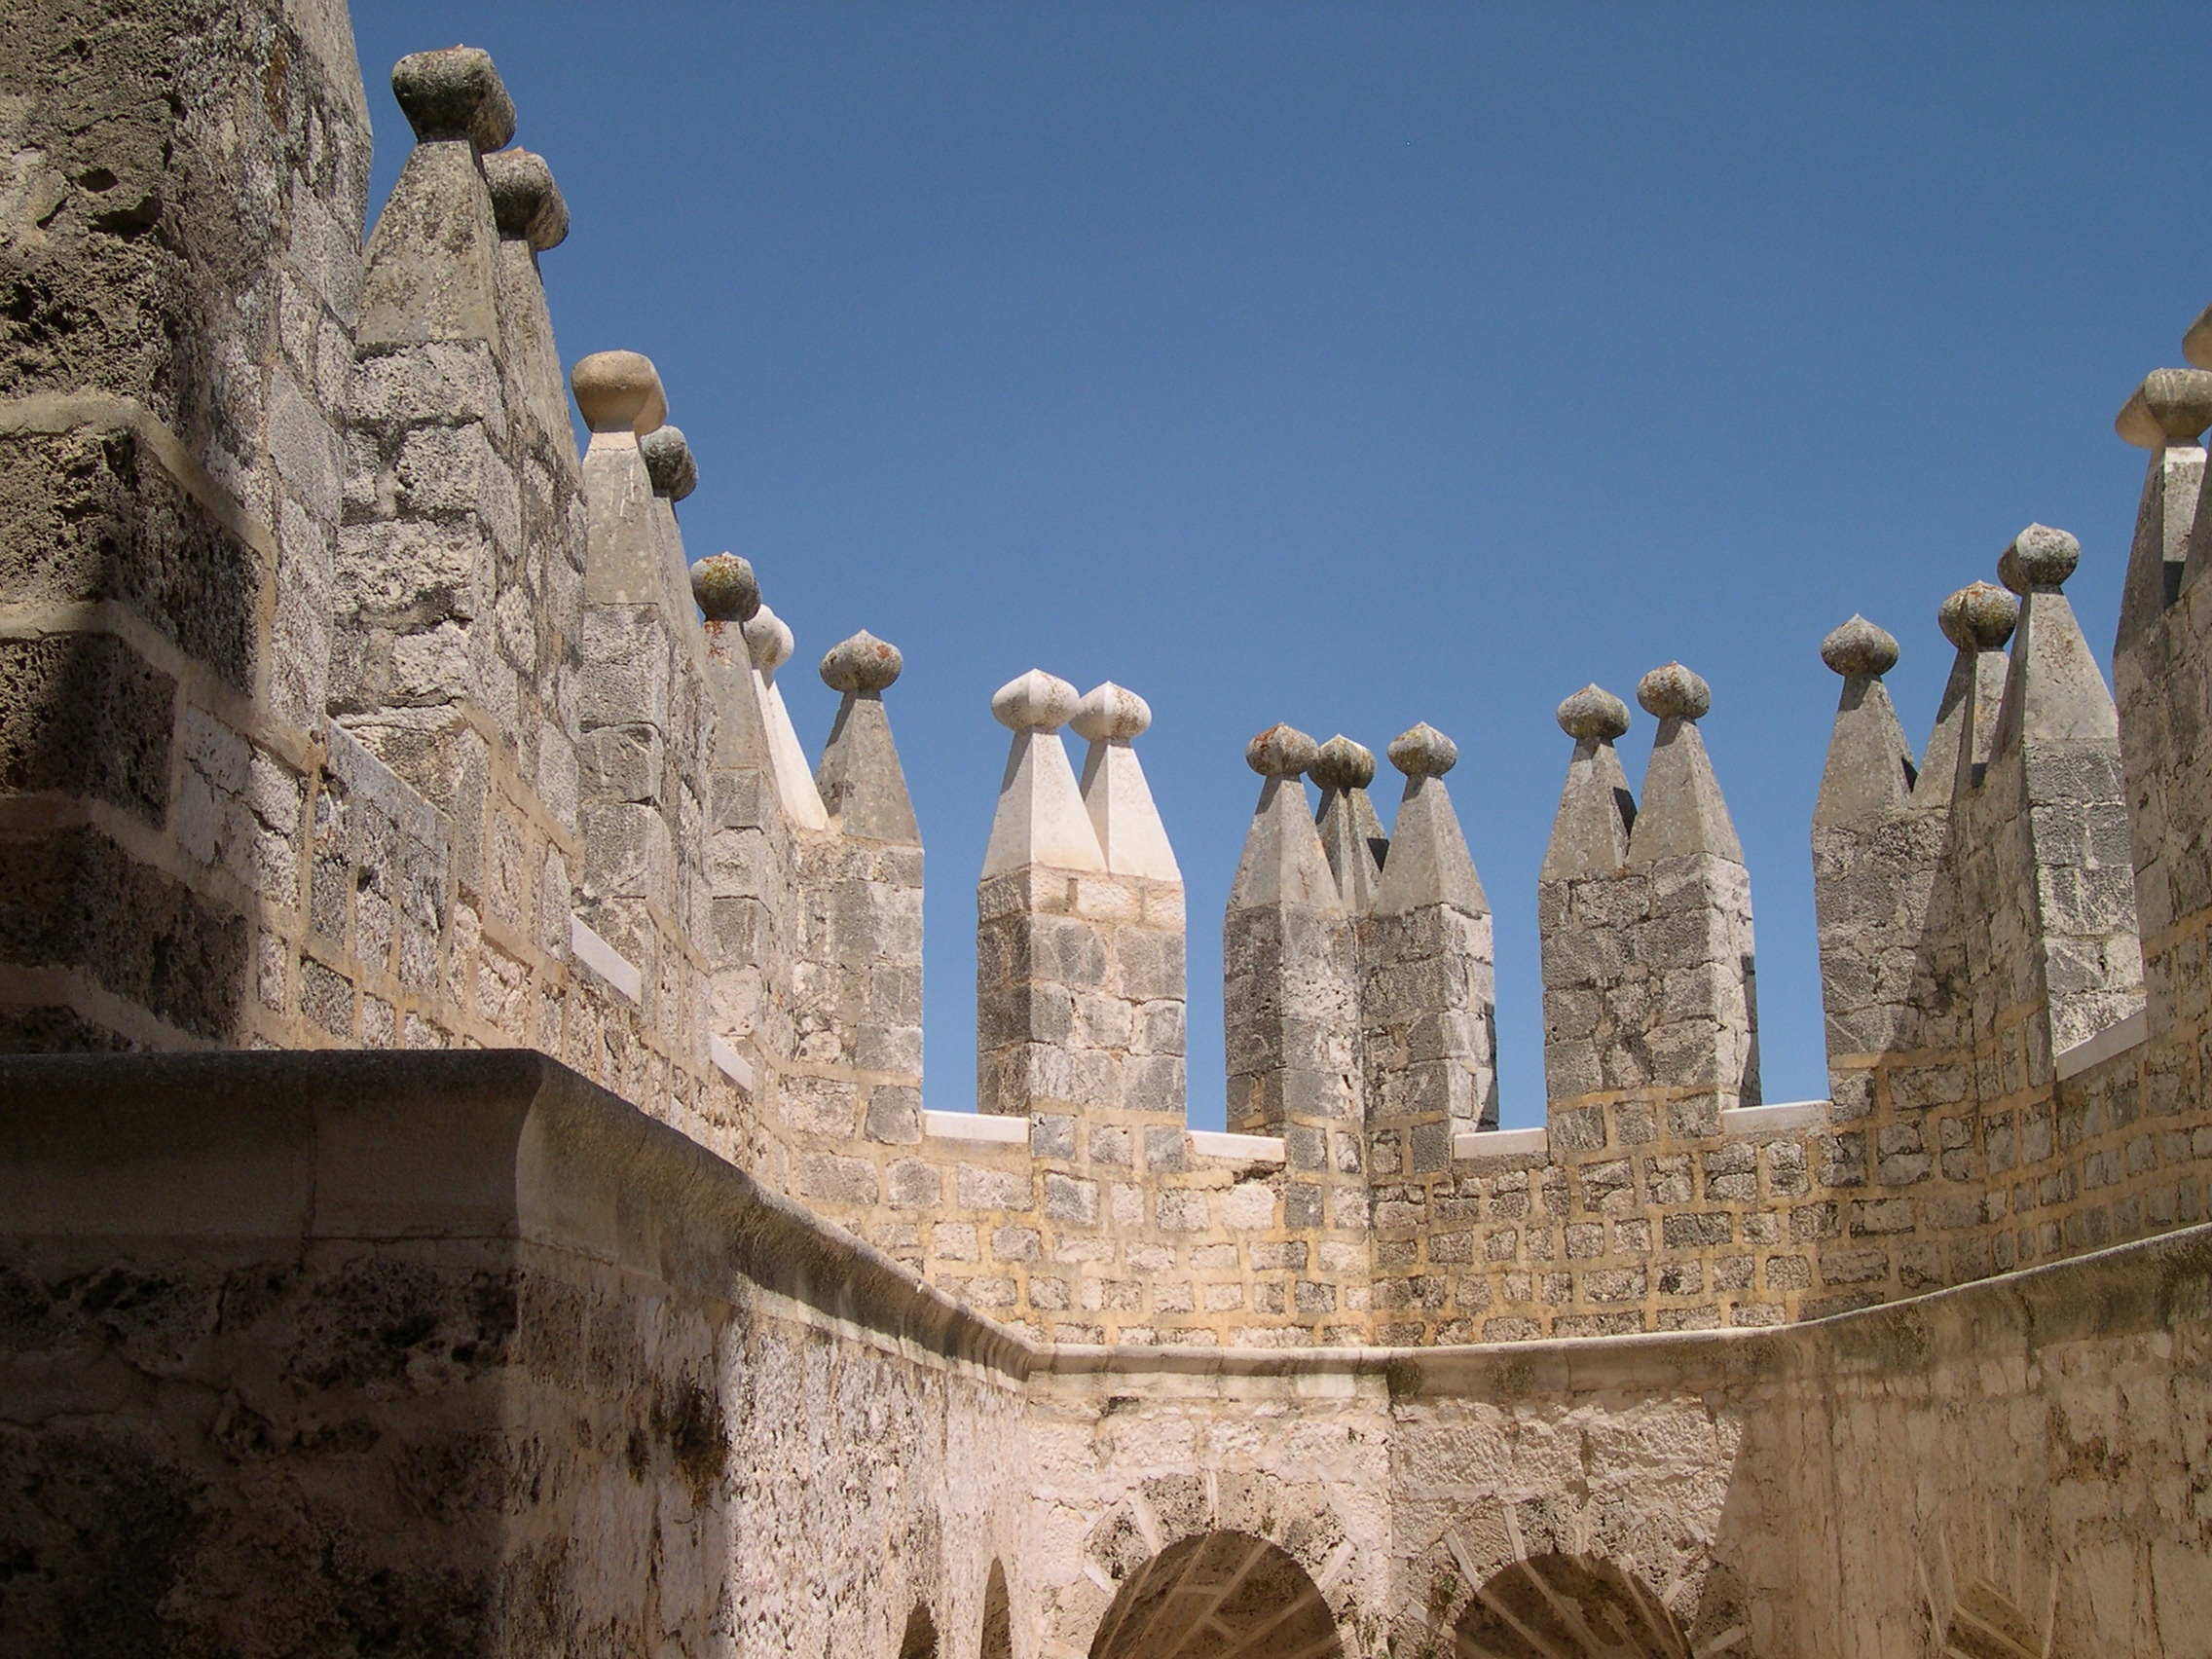
architecture, structure, monument, formation, arch, column, castle, landmark, spain, temple, ruins, monastery, andalusia, almeria, battlements, unesco world heritage site, historic site, ancient history, ancient roman architecture, velez